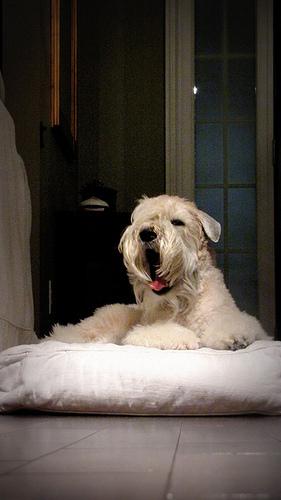
Breed: wheaten terrier